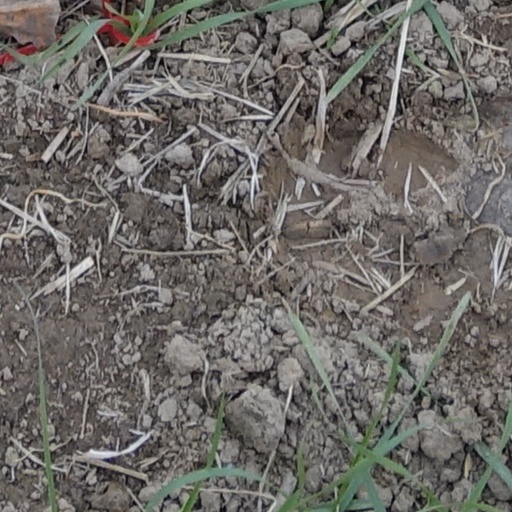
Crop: wheat